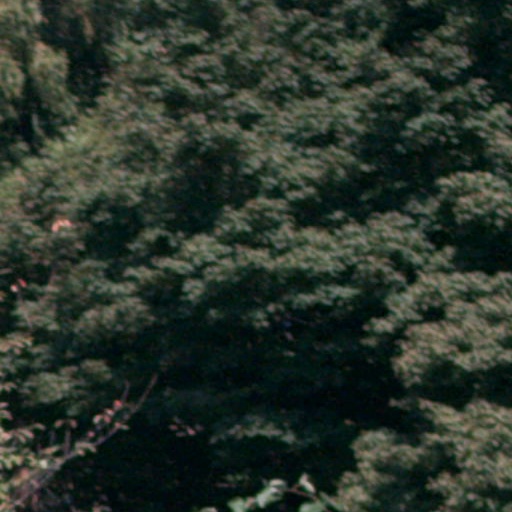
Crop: cassava